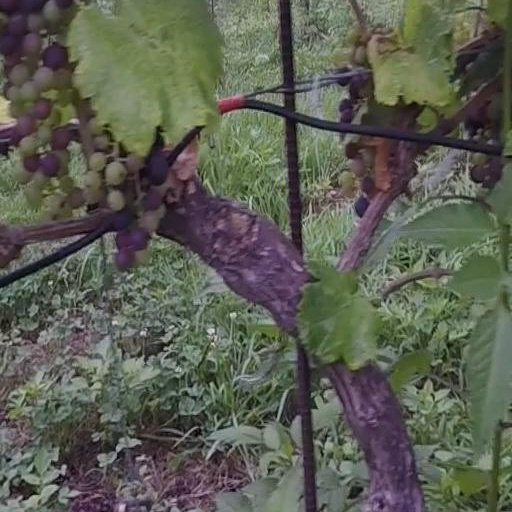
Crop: grape